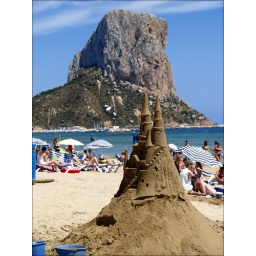
Sand castle on Caple beach with Calpe rock in background.